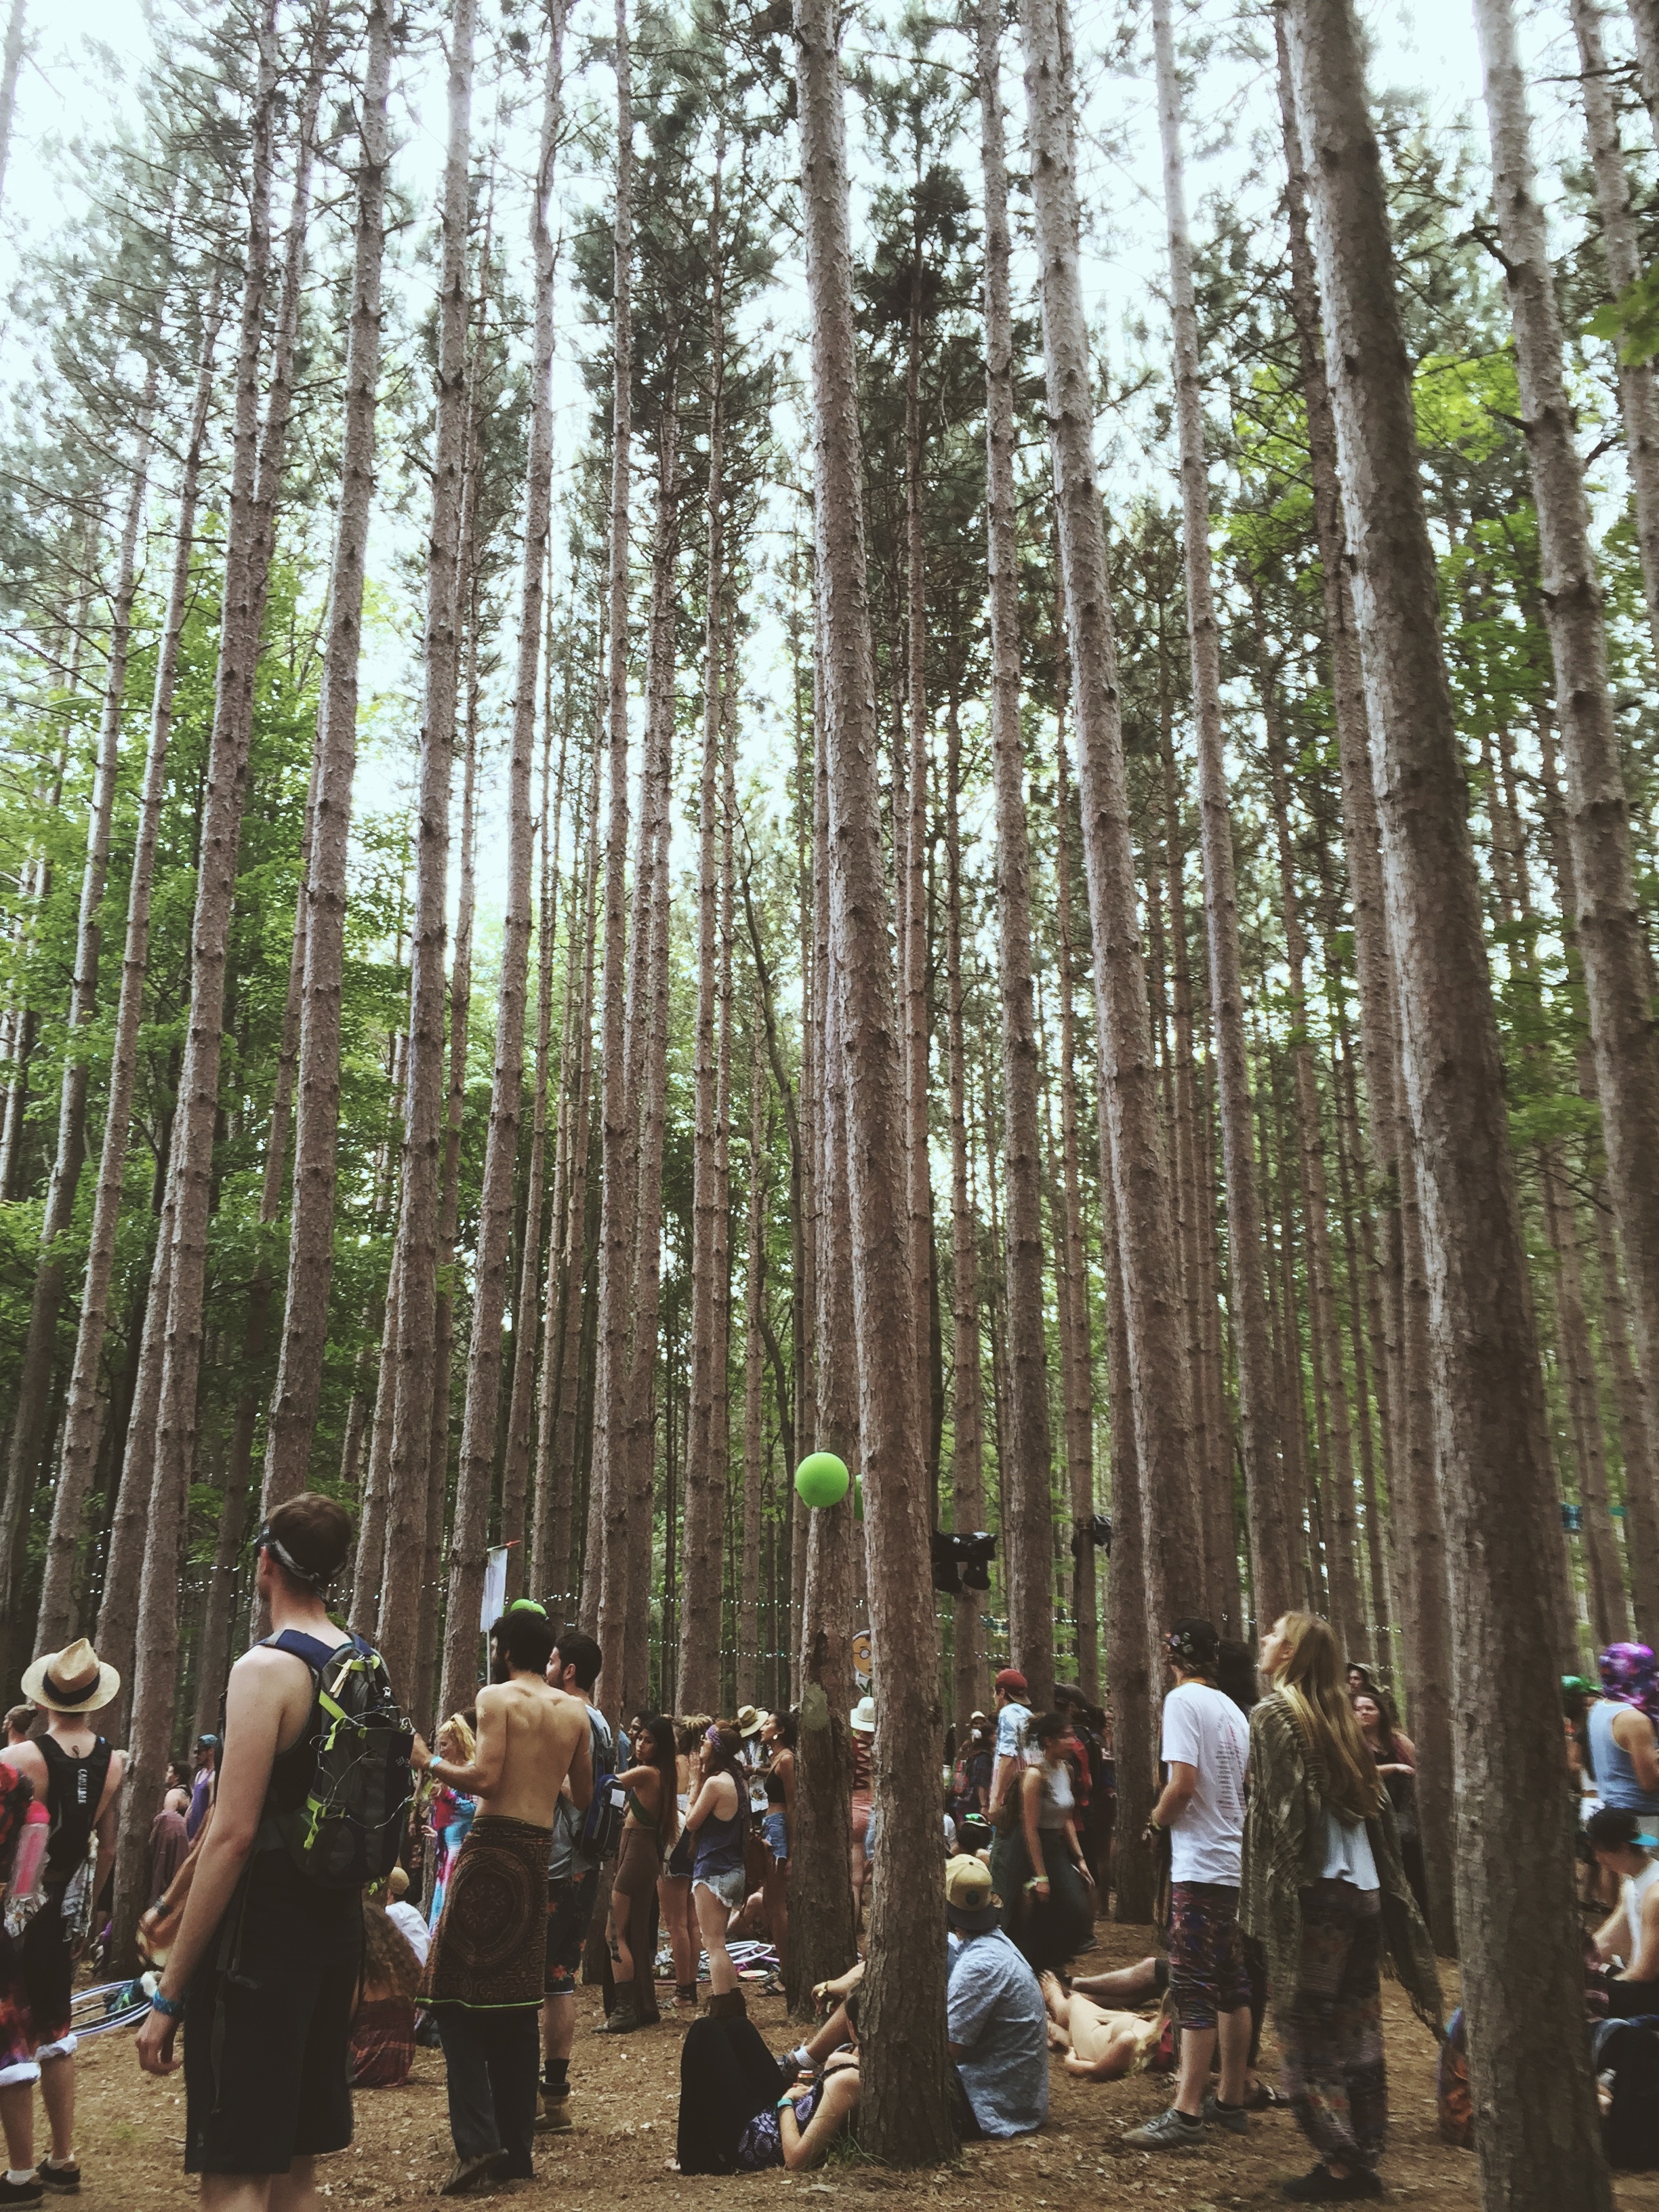
tree, forest, woodland, habitat, ecosystem, natural environment, woody plant